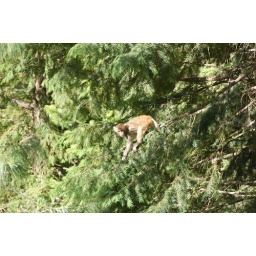
little monkey in a tree